Acacia cultriformis

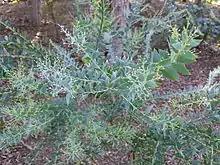
Triangle-shaped leaves

"Acacia cultriformis" is a woody shrub with an upright or spreading habit that grows to 4 m (13 ft) in height. Branchlets may be bare and smooth or covered with a white bloom. The mature trees do not have true leaves but have phyllodes that are crowded along the stems. The green to green-grey phyllodes are asymmetrical, with one leaf margin angled so the overall shape is triangular. They are 1–3 cm long by 0.6–1.5 cm wide. There is a nectary at the widest part of the phyllode. Flowering takes place from August to November, and can be prolific on upper parts of the plant. The rounded inflorescences are bright yellow and occur in groups of 2 to 25 in axillary 1–8 cm-long racemes. The later developing pods are straight or slightly curved, 3 to 10 cm long and 0.4 to 0.75 cm wide. They are flattish, with raised segments over the seeds. The oblong seeds themselves are 3.5 to 4.5 mm long, black and shiny, with a clavate (club-shaped) aril.